Anglo-Saxon London

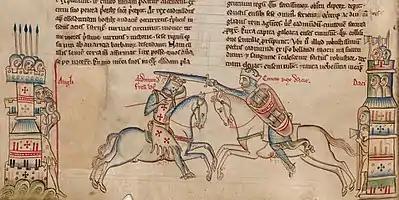
Medieval illustration from "Chronica Majora" by Matthew Paris, depicting Edmund Ironside (left) and Cnut (right).

Alfred appointed his son-in-law Earl Æthelred of Mercia, the heir to the destroyed kingdom of Mercia, as Governor of London and established two defended Boroughs to defend the bridge, which was probably rebuilt at this time. The southern end of the bridge was established as the Southwark or "Suthringa Geworc" ('defensive work of the men of Surrey'). From this point, the city of London began to develop its own unique local government.